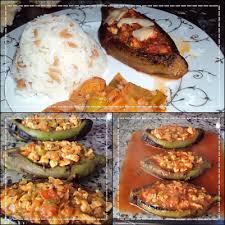
Yemek: karniyarik